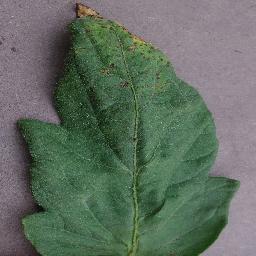
Label: Tomato___Bacterial_spot